Claire Bloom

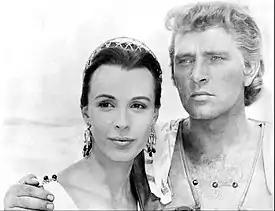
Claire Bloom as Barsine, with Richard Burton as Alexander, in "Alexander the Great" (1956)

She was subsequently featured in a number of "costume" roles in films such as "Alexander the Great" (1956), "The Brothers Karamazov" (1958), "The Buccaneer" (1958), and "The Wonderful World of the Brothers Grimm" (1962). Bloom also appeared in Laurence Olivier's film version of "Richard III" (1955), in which she played Lady Anne, Ibsen's "A Doll's House" (1973) for which she won Best Actress award at Taormina International Film Festival, "The Outrage" (1964) with Paul Newman and Laurence Harvey, as well as the films "Look Back in Anger" (1959) and "The Spy Who Came in from the Cold" (1965), both with Richard Burton. Of Bloom's character in "Spy", novelist David Plante writes that "Claire's refined beauty appears to be one with the refinement of a culture she represents as an actress." In a 2002 interview with Michael Shelden, Bloom said of Burton, "He had it all: intelligence, physical beauty, an incredible voice. There was no one else like him. When we were at the Old Vic, he proved that a working-class actor could make it, and I was proud of him. I thought he set a great example in a society that was, and still is, so preoccupied with class and accent."